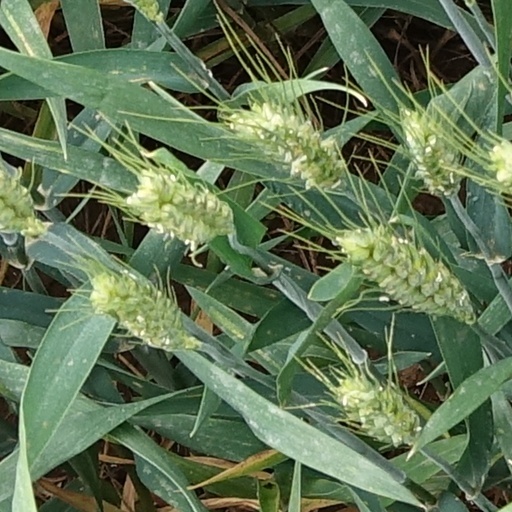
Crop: wheat